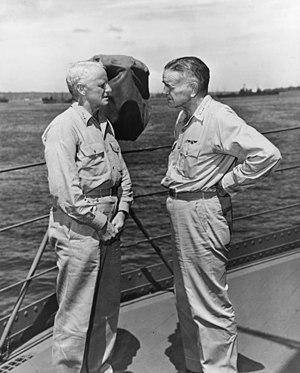
"William Frederick "" Bull"" Halsey, Jr. est un amiral de la Flotte américain. Il a été le seul amiral de la marine américaine ayant exercé un commandement à la mer au cours de la guerre du Pacifique à avoir été promu au grade d'amiral de la Flotte.
Chester William Nimitz, Sr. a été le troisième et le plus jeune amiral de la Flotte de la Marine des États-Unis, durant la Seconde Guerre mondiale. Il a été nommé Commandant-en-chef de la Flotte du Pacifique en décembre 1941 et Commandant-en-chef interarmées des Zones de l'Océan Pacifique en avril 1942, commandements qu'il a exercés jusqu'en décembre 1945. Il a fini sa carrière comme premier Chef des Opérations navales de l'après-guerre.
Le bombardement de Rabaul désigne une attaque lancée par les Alliés de la Seconde Guerre mondiale contre une flottille de croiseurs présents à la base japonaise de Rabaul en novembre 1943. En réponse à l'invasion alliée de Bougainville, les Japonais ont déplacé une forte concentration de croiseurs depuis les îles Truk, leur base navale majeure des îles Caroline, vers Rabaul, en préparation d'un engagement nocturne contre la ligne de ravitaillement ennemie. Des avions basés au sol ainsi que sur les porte-avions alliés attaquent les navires japonais ainsi que plusieurs aérodromes et infrastructures portuaires sur l'île de la Nouvelle-Bretagne afin de protéger le débarquement du cap Torokina. Grâce à ce bombardement, les forces navales japonaises n'ont jamais été en mesure de menacer ce débarquement.